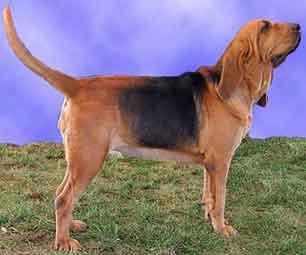
bloodhound